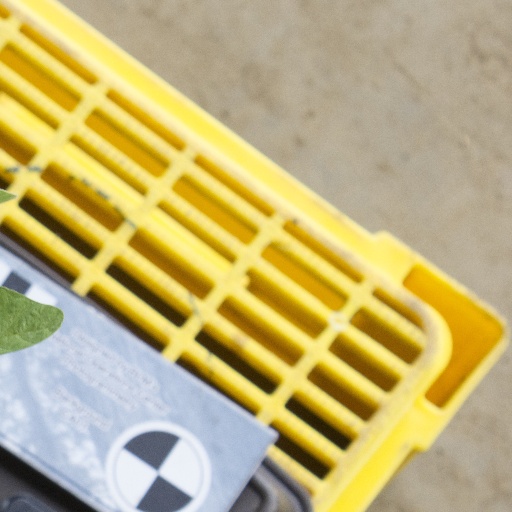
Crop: soybean